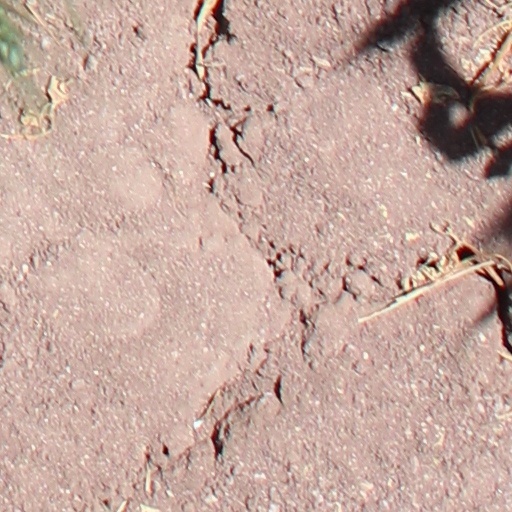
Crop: wheat